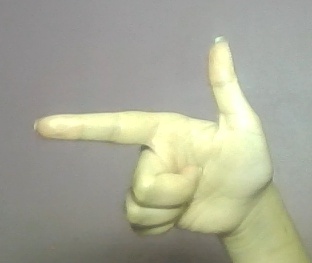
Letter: yaa